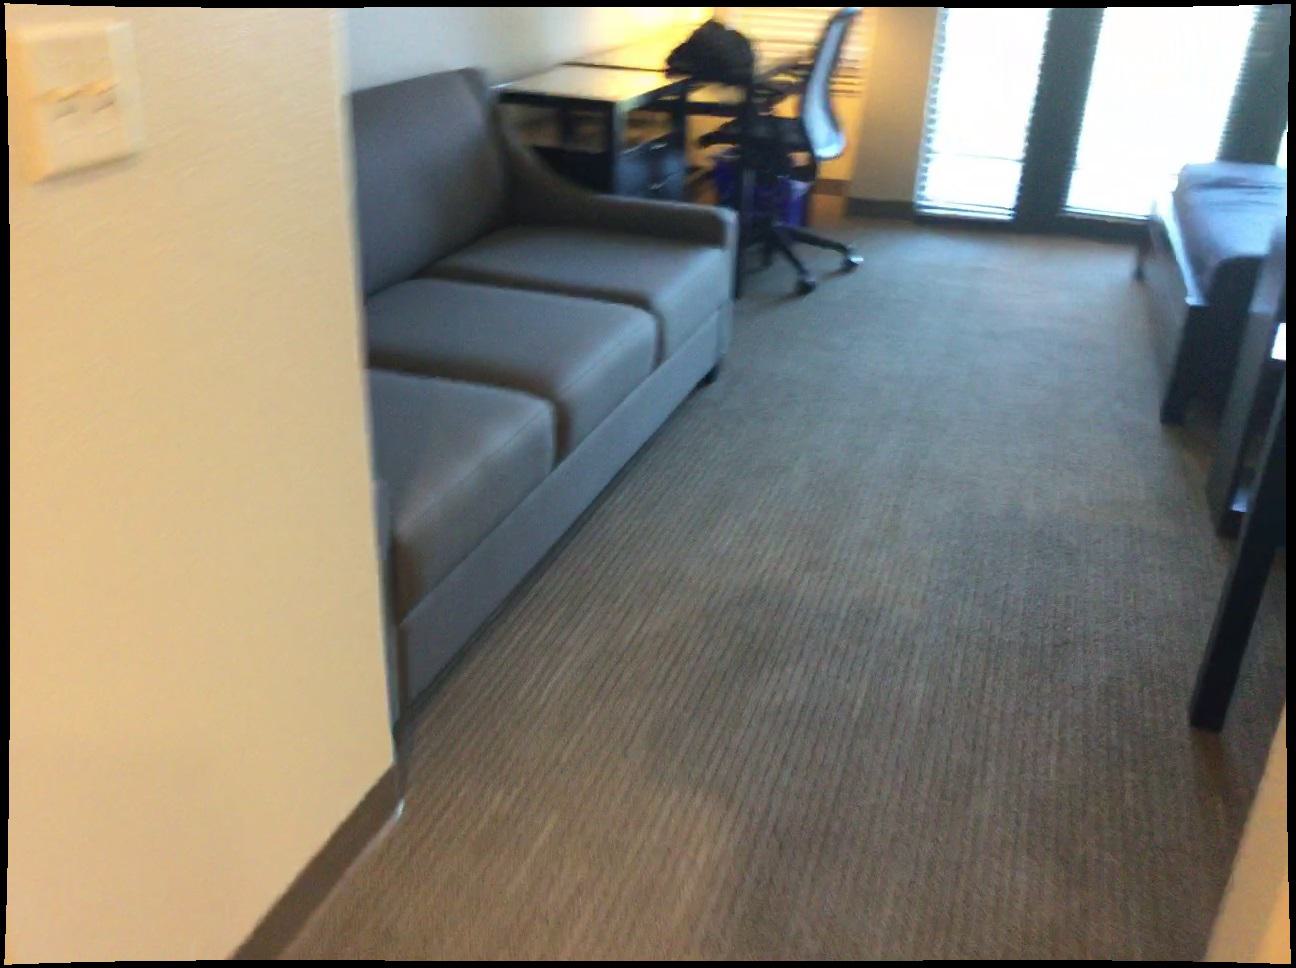
Question: Is the desk in front of the shelf from the world's perspective? Final answer should be yes or no.
Answer: No